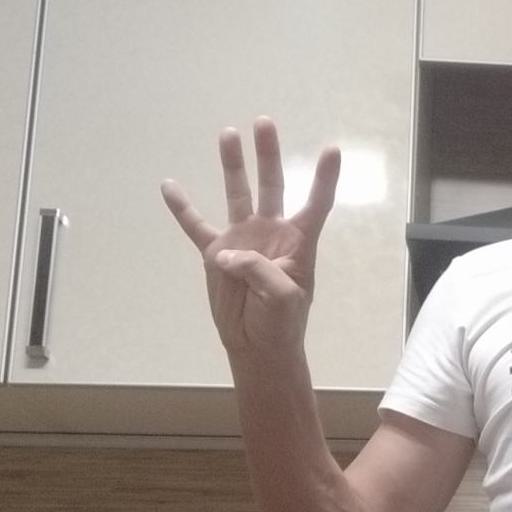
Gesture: four